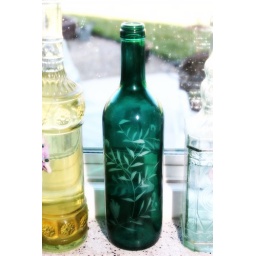
I took this of a pretty green glass bottle that I have in my kitchen window.